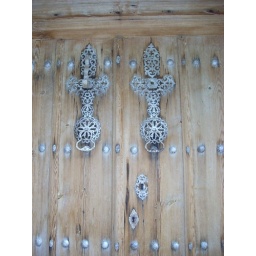
The very popular, hand-made door knockers. The big knock above was for the male visitors, and the small knock below was for the ladies!...